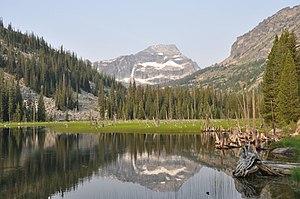
La Selway–Bitterroot Wilderness est une zone sauvage protégée créée en 1964 et située dans les États de l'Idaho et du Montana, au nord-ouest des États-Unis.